Gorilla

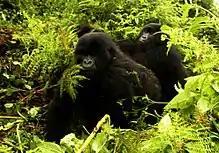
Gorillas moving in habitat

The eastern gorilla is more darkly coloured than the western gorilla, with the mountain gorilla being the darkest of all. The mountain gorilla also has the thickest hair. The western lowland gorilla can be brown or greyish with a reddish forehead. In addition, gorillas that live in lowland forest are more slender and agile than the more bulky mountain gorillas. The eastern gorilla also has a longer face and broader chest than the western gorilla. Like humans, gorillas have individual fingerprints.